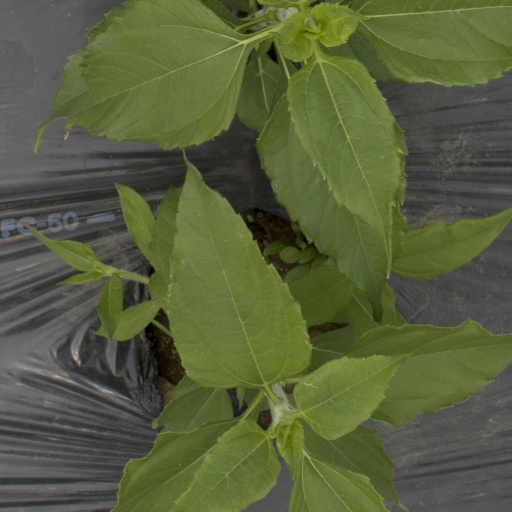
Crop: Jerusalem artichoke